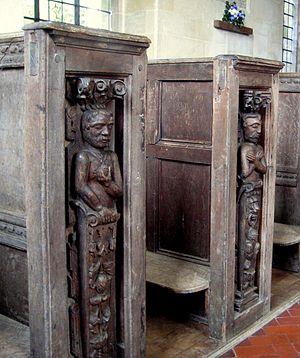
Un banc d'église est une pièce de mobilier liturgique où prennent place les membres d'une assemblée religieuse. Il se présente comme un long banc, pourvu d'un dossier et éventuellement d'un agenouilloir.